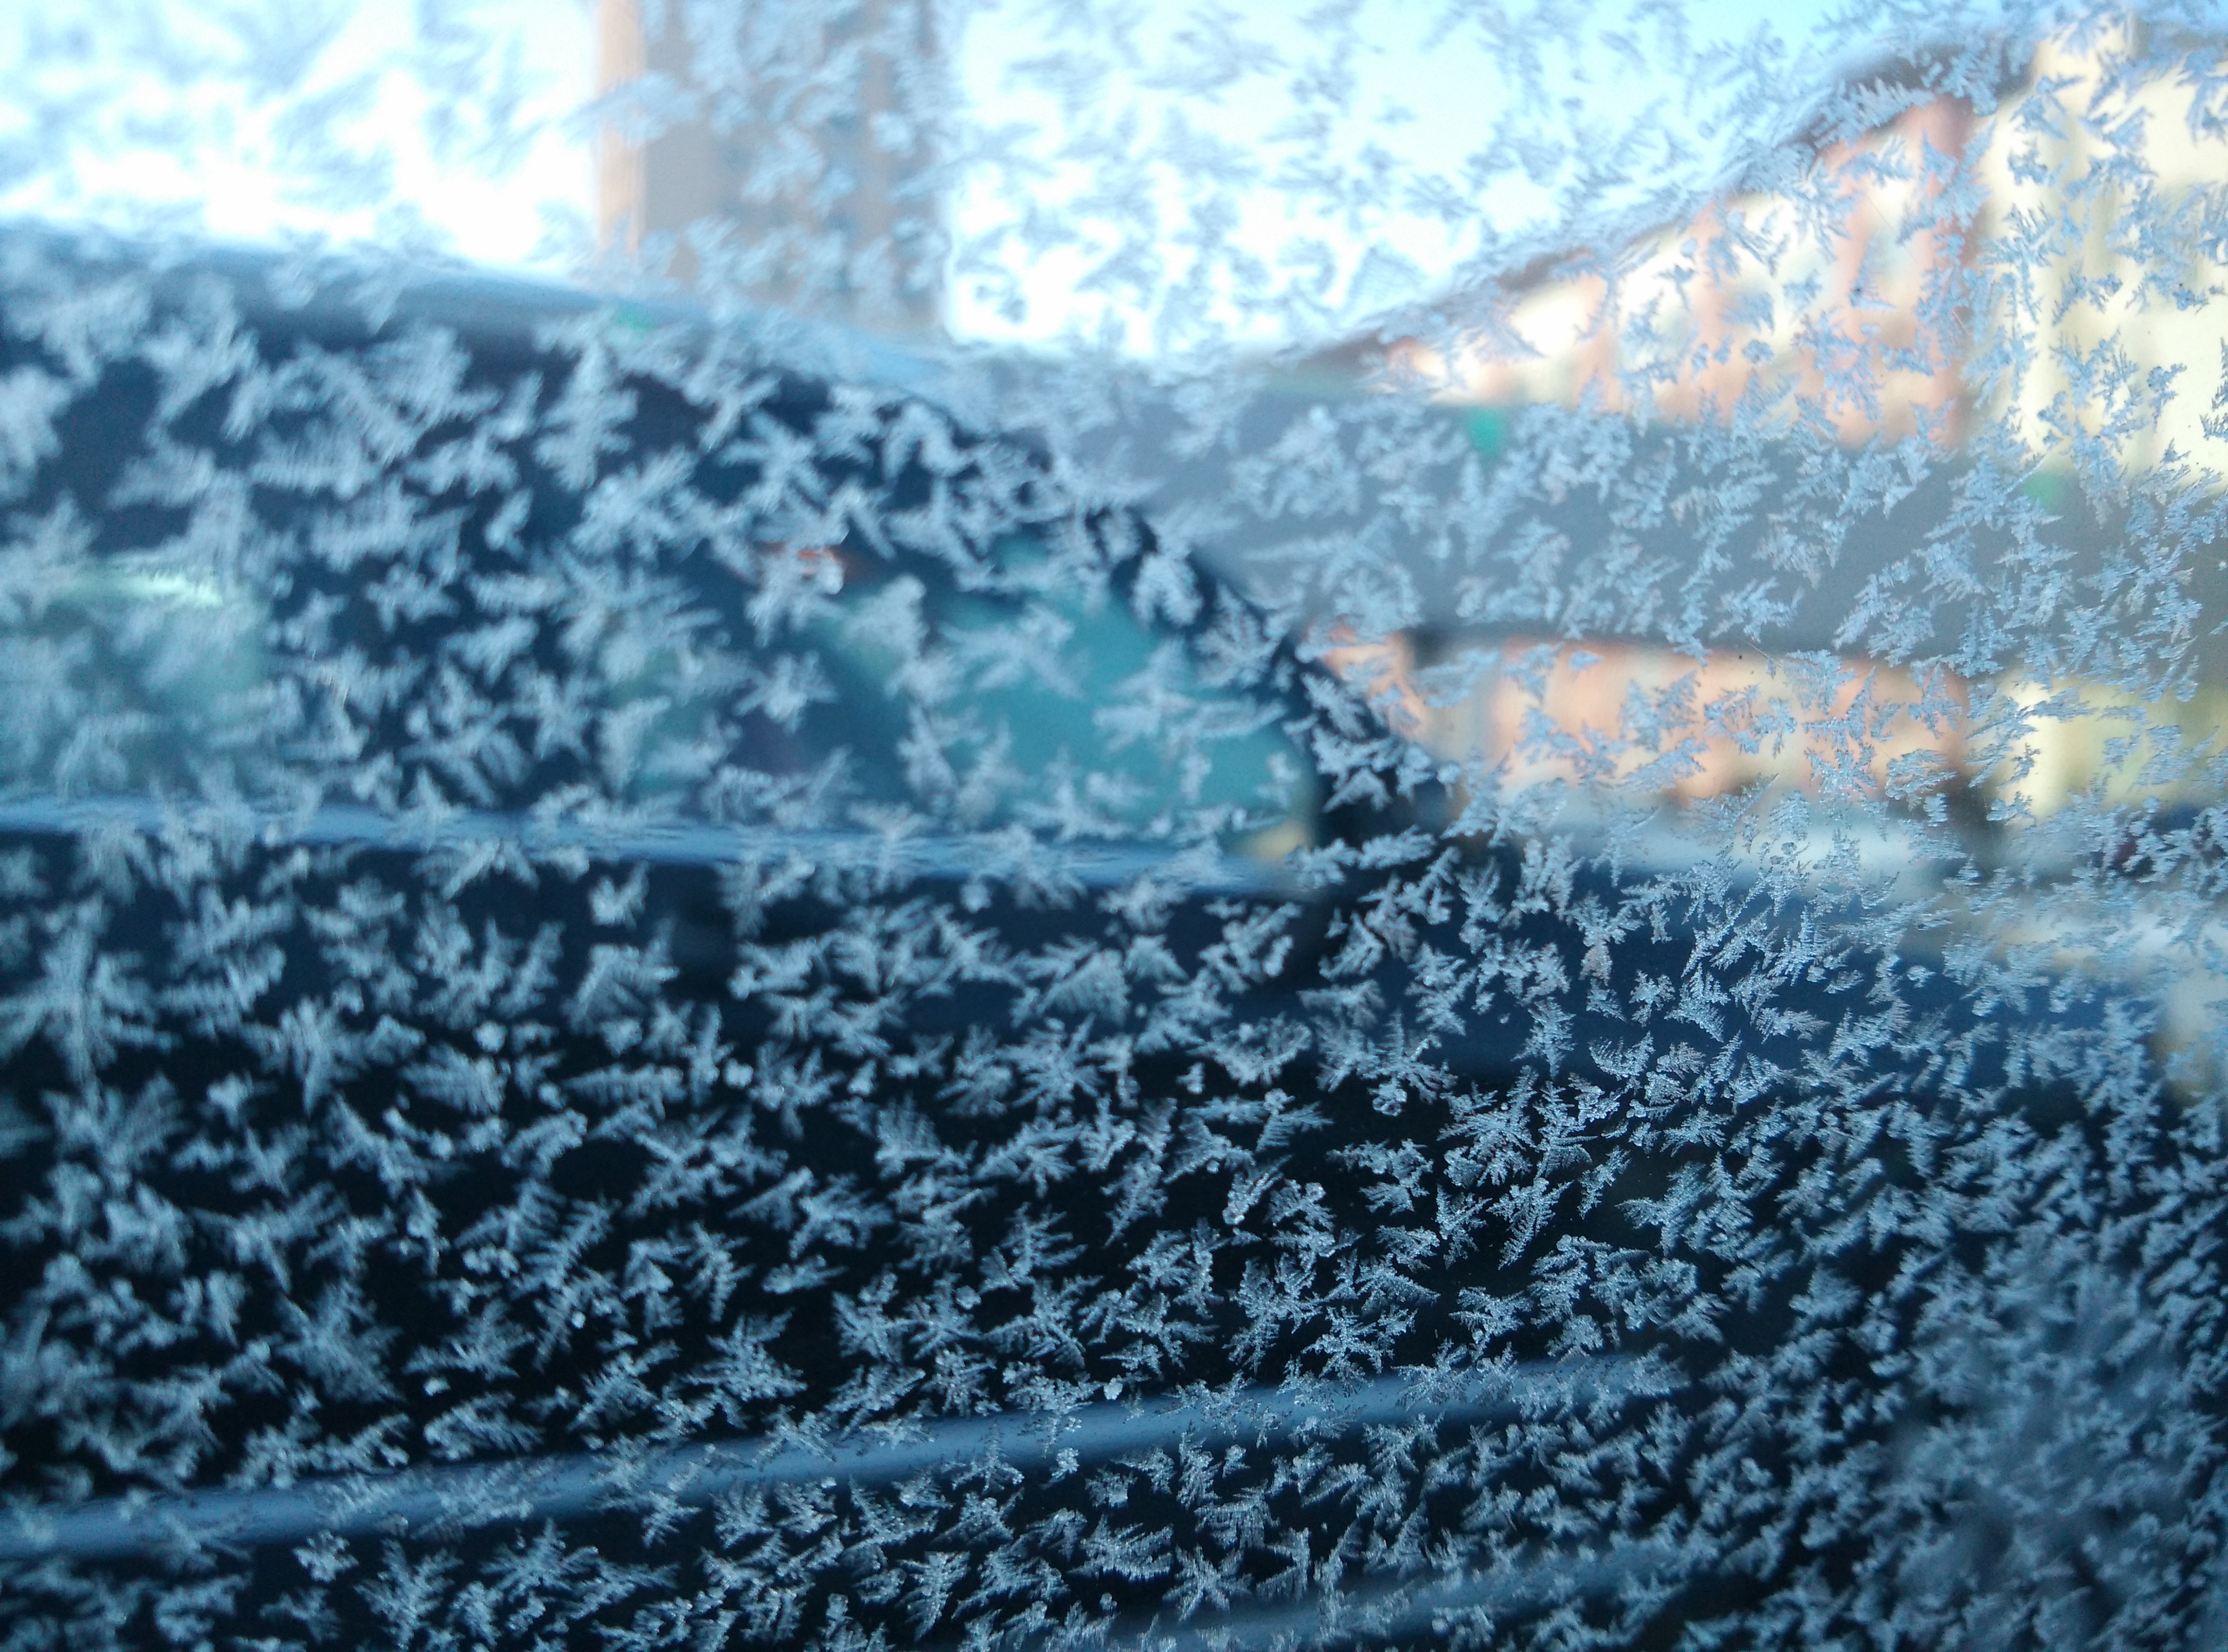
water, snow, winter, sunlight, wave, frost, ice, weather, blue, car window, freezing, frost flower